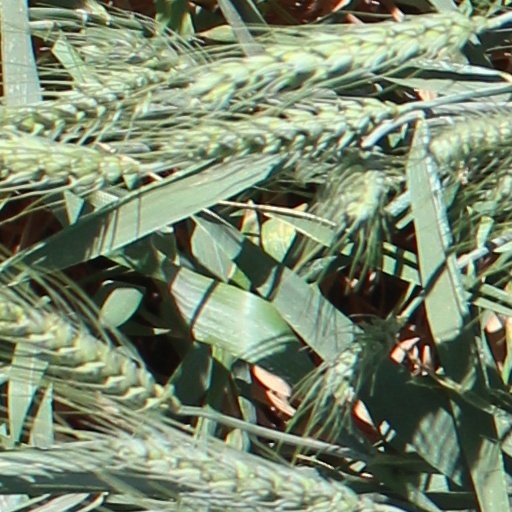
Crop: wheat